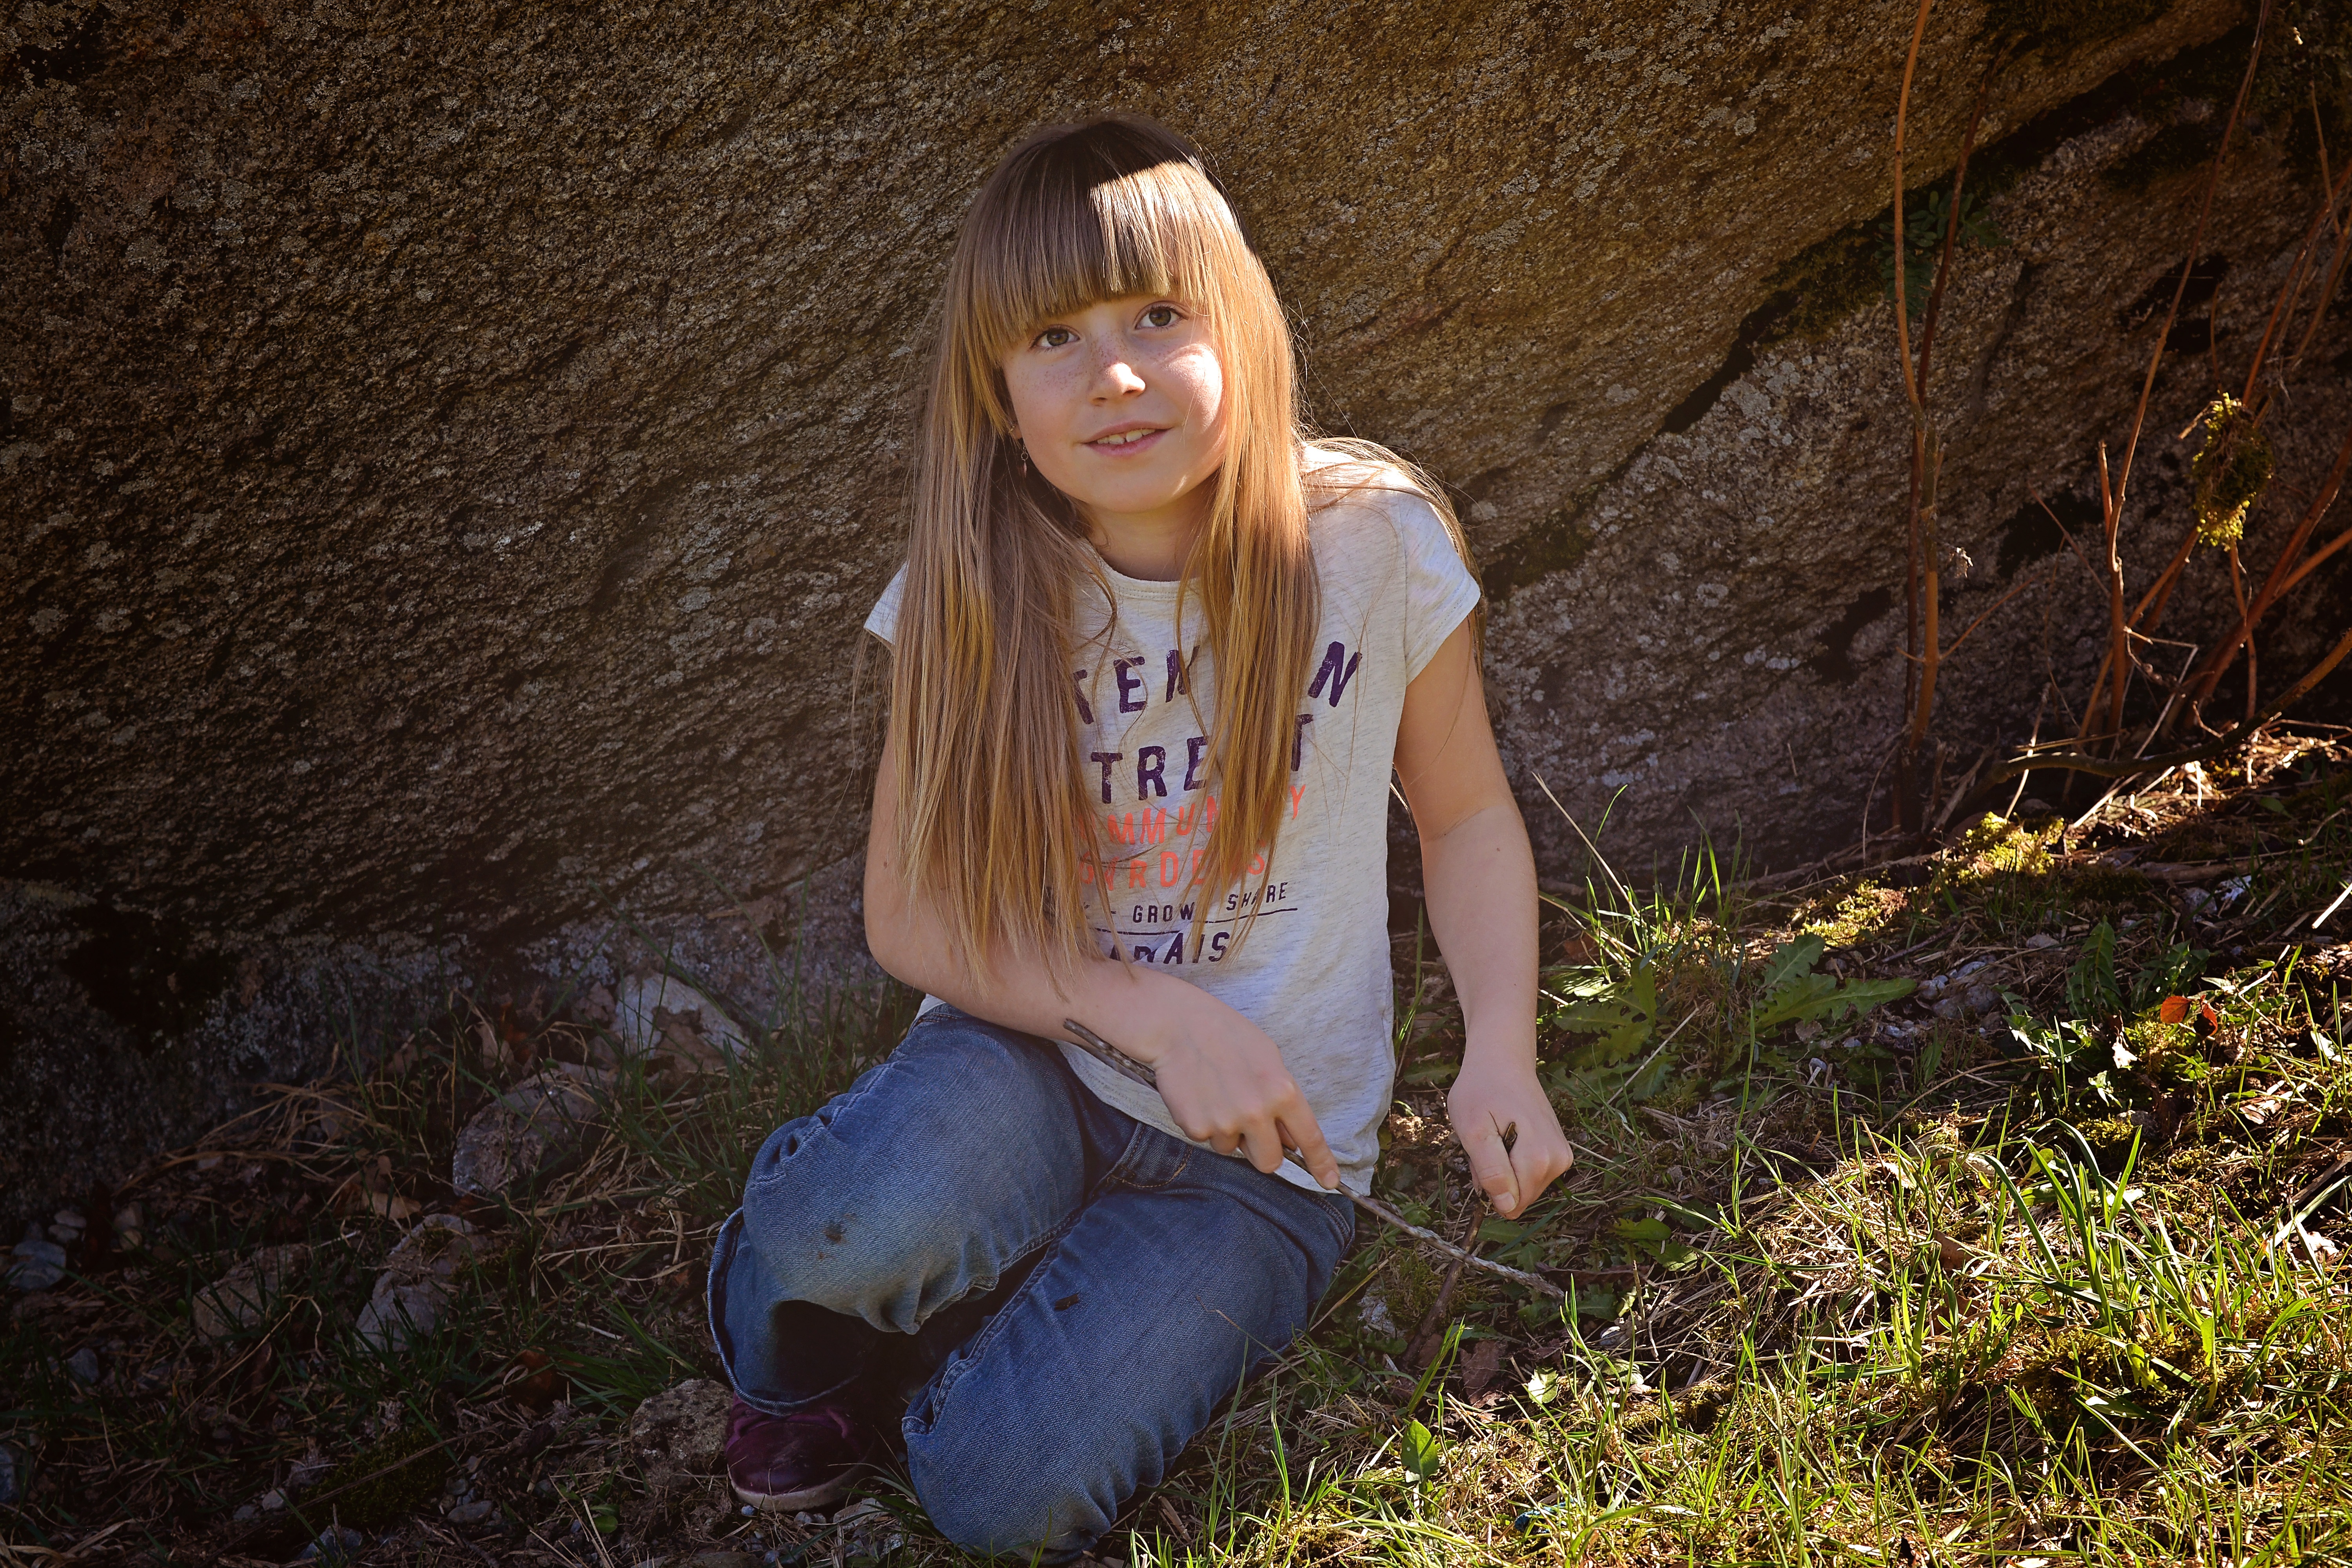
nature, forest, person, girl, photography, play, stone, portrait, model, spring, child, human, fashion, lady, facial expression, season, long hair, dress, eye, photograph, beauty, blond, out, emotion, photo shoot, portrait photography